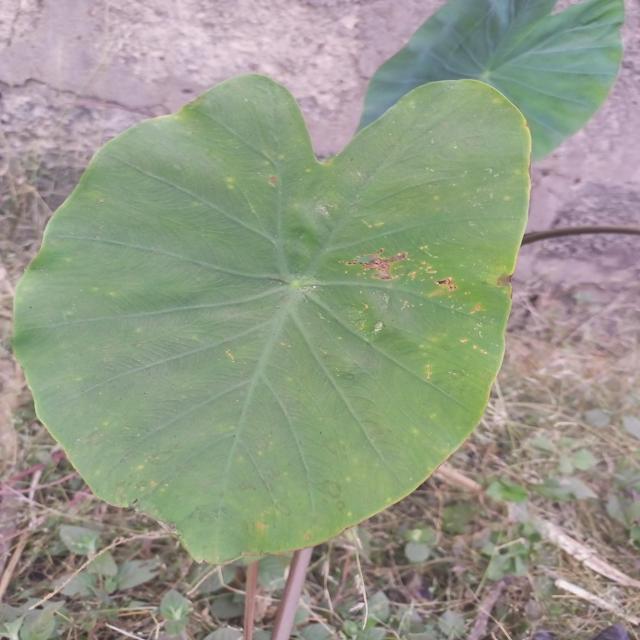
Label: Early_Blight